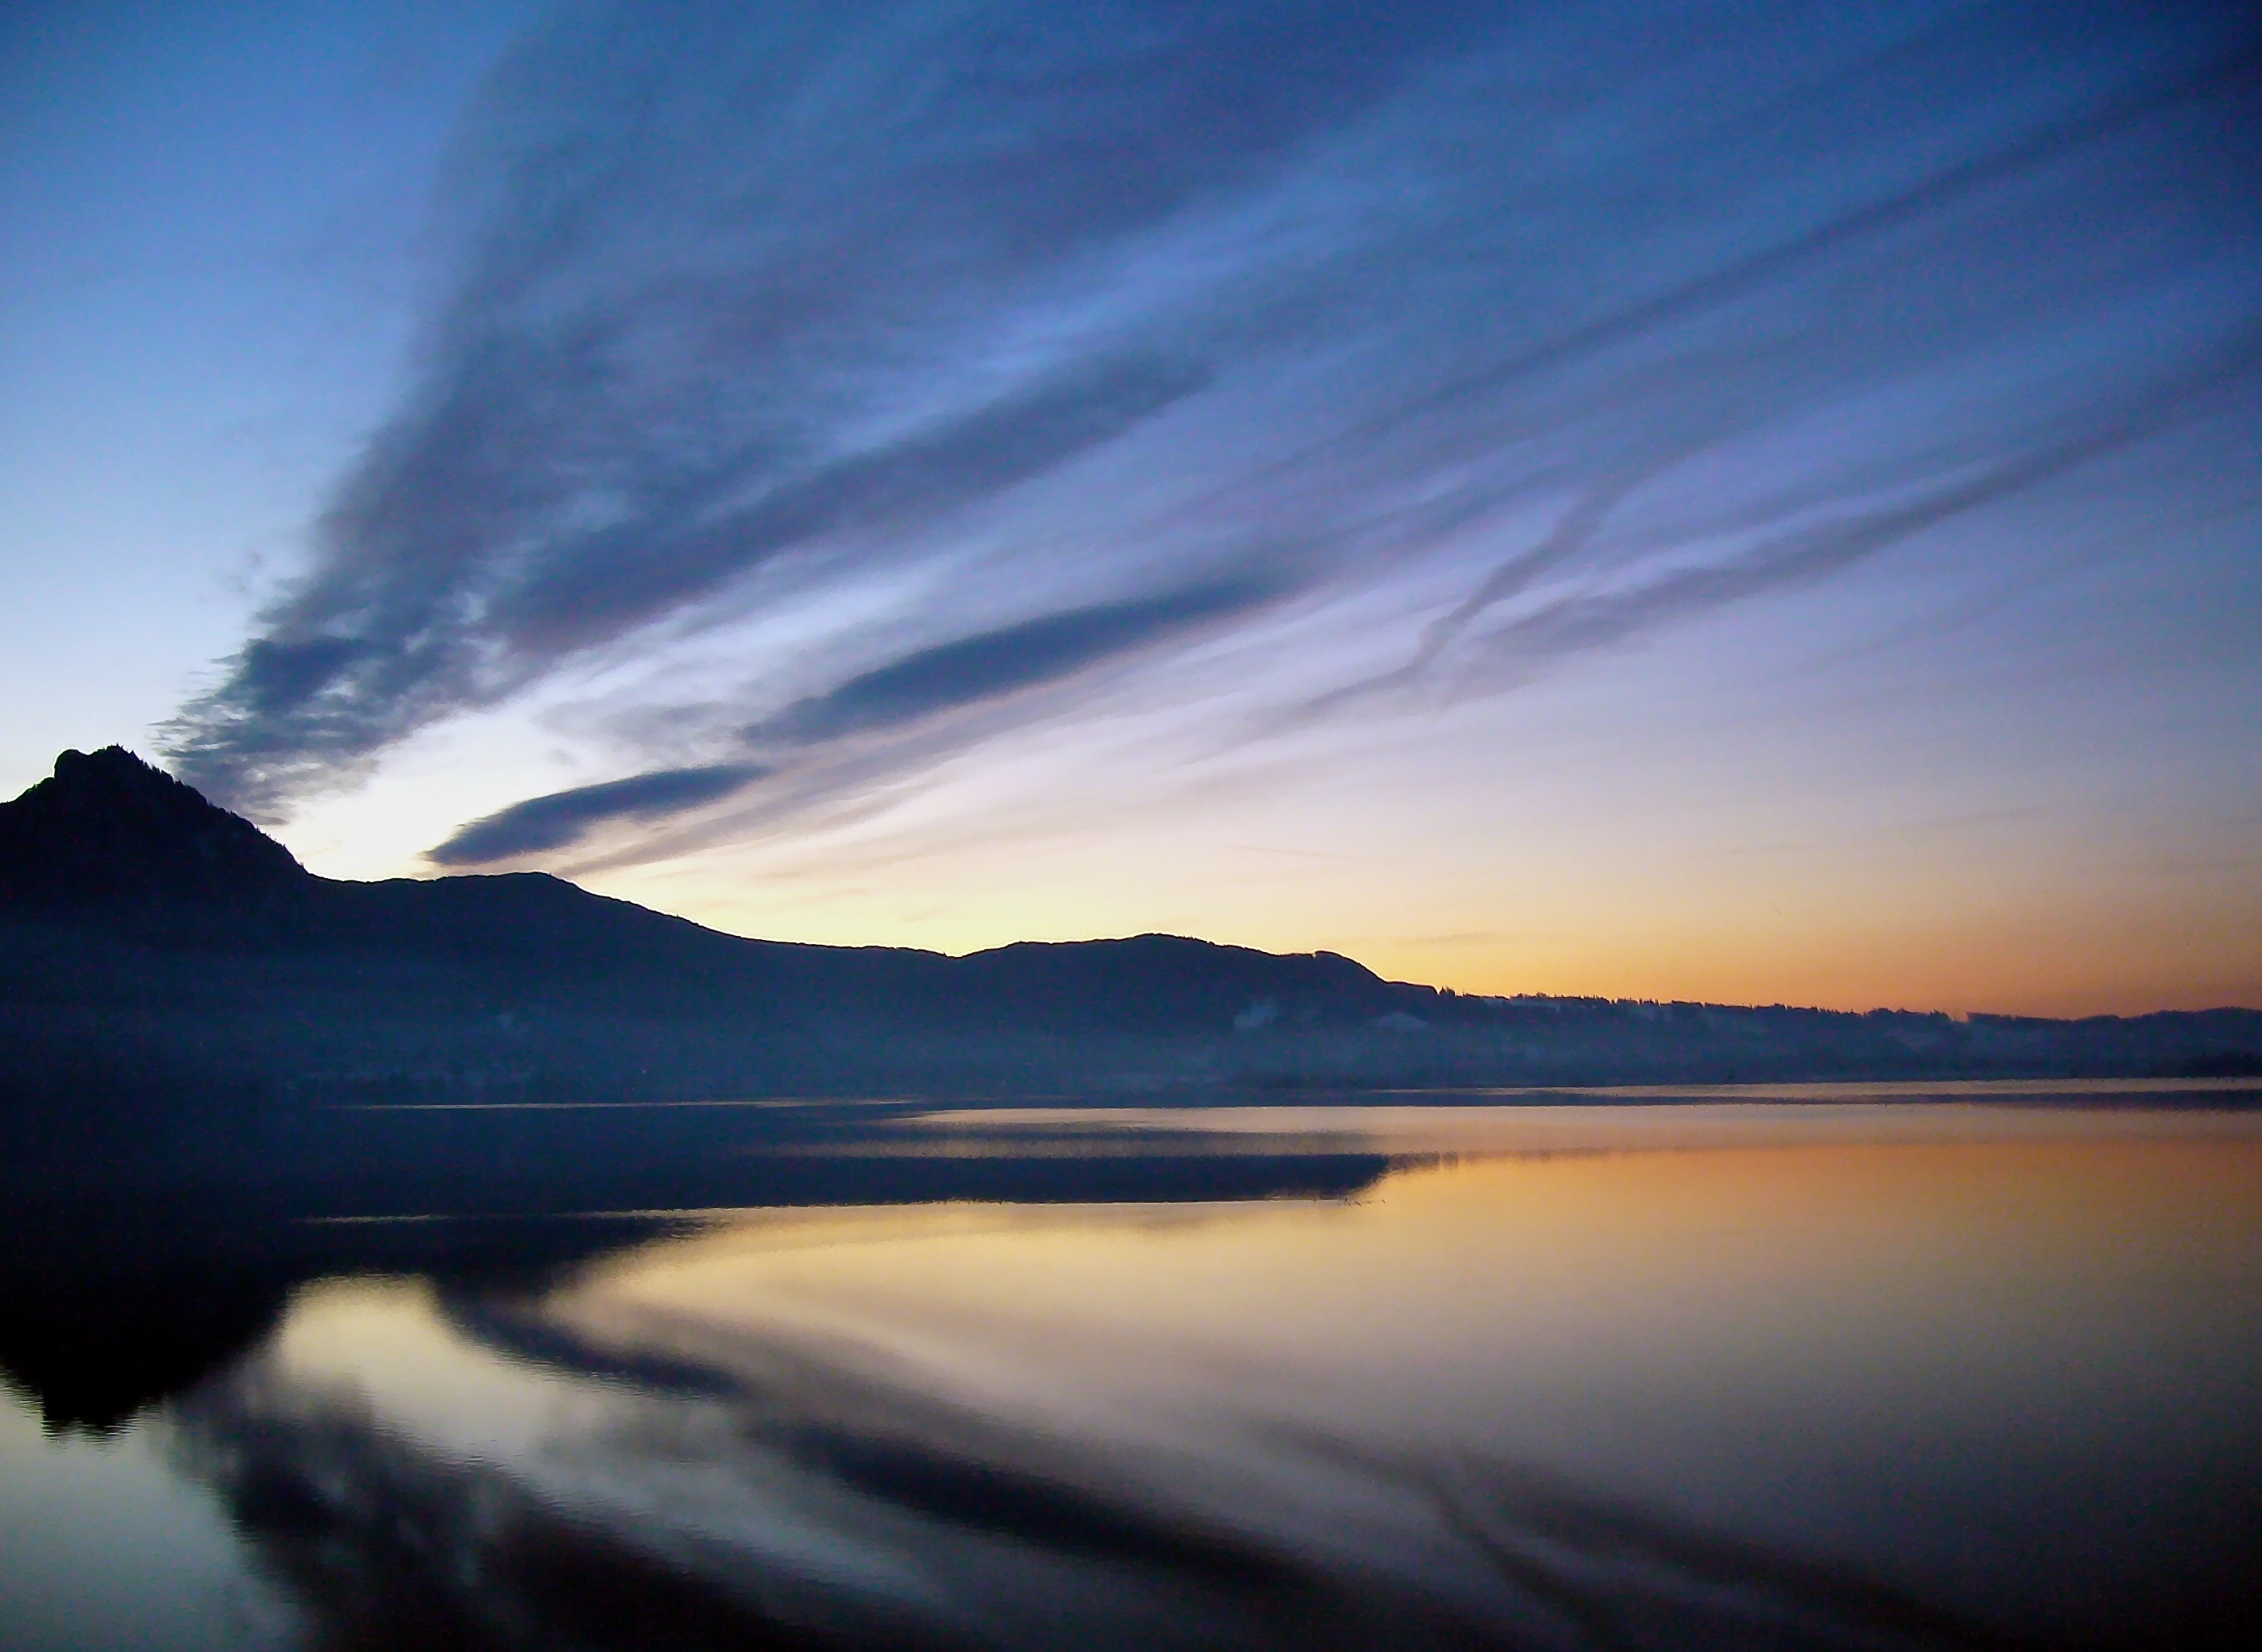
landscape, sea, coast, water, ocean, horizon, mountain, winter, cloud, sky, sun, sunrise, sunset, sunlight, morning, wave, lake, view, dawn, atmosphere, panorama, dusk, evening, reflection, scenic, clouds, mountains, germany, bavaria, loch, waters, winter magic, afterglow, alpenblick, kochelsee, atmospheric phenomenon